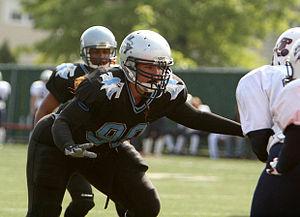
Le football américain est un sport collectif opposant deux équipes de onze joueurs qui alternent entre la défense et l'attaque. Le but du jeu est de marquer des points en amenant le ballon dans la zone d'en-but adverse. Pour conserver la possession, l'équipe attaquante doit parcourir au moins 10 yards en 4 tentatives. Dans le même temps, l'équipe en défense doit empêcher l'attaque d'atteindre cet objectif, dans le but de reprendre la possession de la balle. Si l'équipe attaquante valide 10 yards ou plus lors de sa possession, elle bénéficie de quatre nouvelles tentatives pour continuer à gagner du terrain. Sinon, la possession de la balle change de camp et les rôles, défense/attaque, s'inversent.